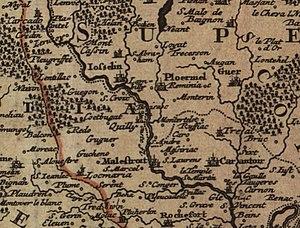
Extrait de la Tabula ducatus britanniae gallis. Le gouvernement général de Bretagne in suos novem episcopatus omnes Turonensi Aurel. Extrait centré autour de Josselin et Ploermel.
Réminiac [ʁeminjak] est une commune française située dans le département du Morbihan, en région Bretagne.